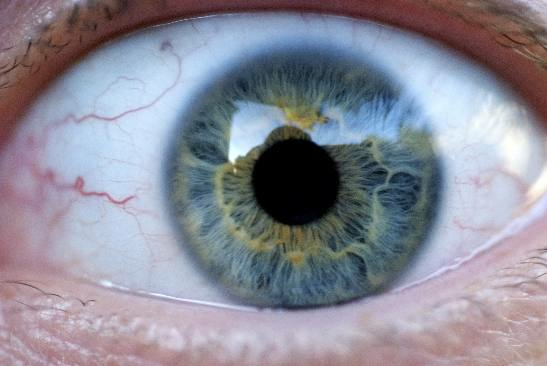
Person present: Yes